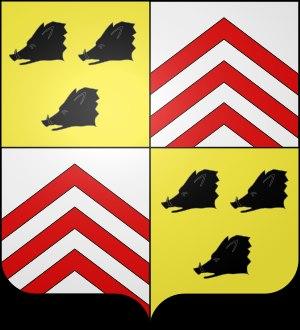
La seigneurie de Pont-l'Abbé s'étendait entre la baie d'Audierne à l'ouest et l'Odet à l'est.